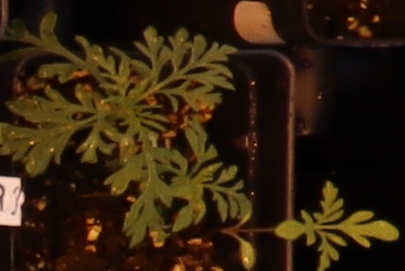
Label: Ragweed